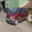
Label: automobile